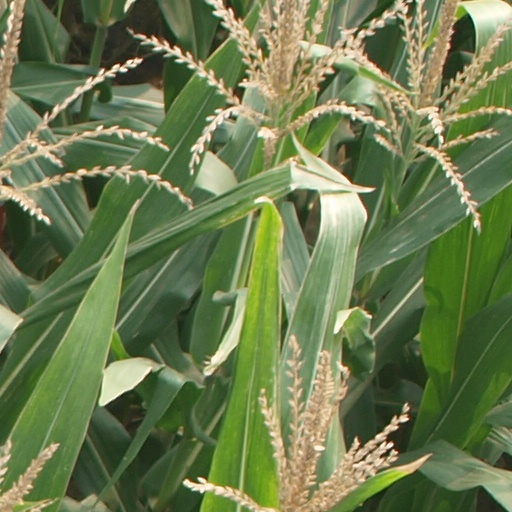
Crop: maize; corn